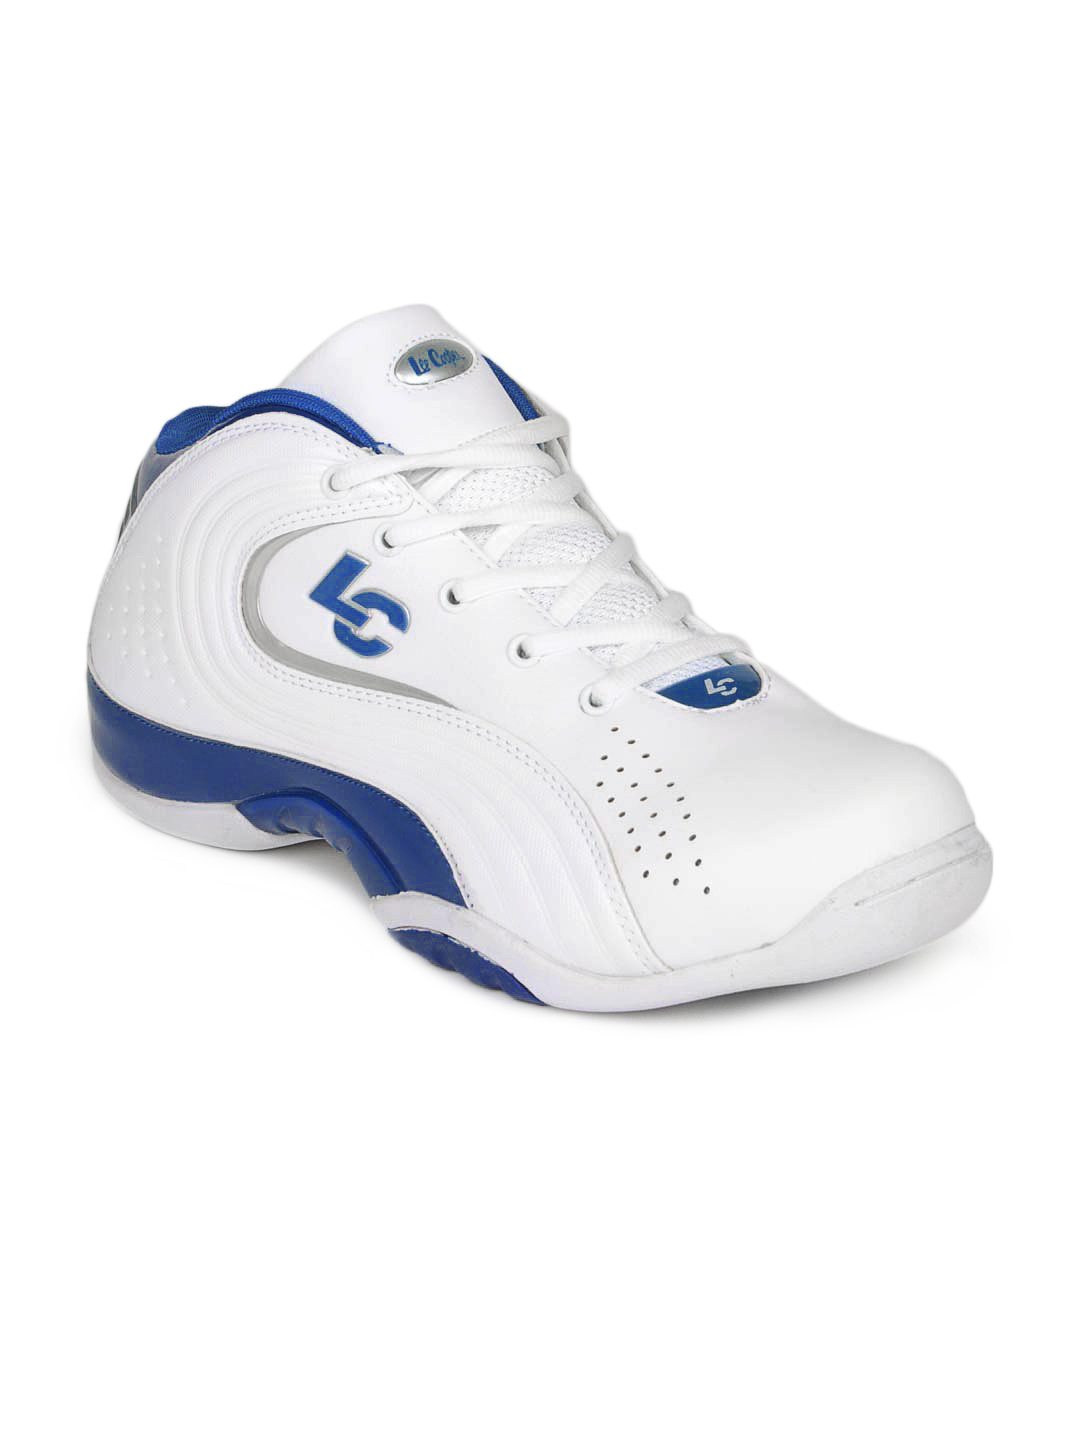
Lee Cooper Men White Shoes
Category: Footwear / Shoes / Casual Shoes
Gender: Men
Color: White
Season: Fall 2012
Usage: Sports